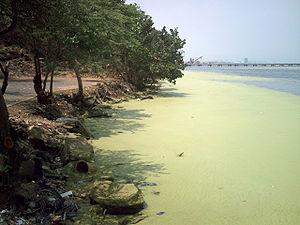
Les pollutions de l'eau peuvent se présenter sous différentes formes notamment chimique, mais aussi bactériologiques, pollution thermique, et les eaux ou masses d'eau concernées peuvent être douces, saumâtres ou salées, souterraines ou superficielles. Il peut même s'agir de la pluie ou des rosées, de neige ou des glaces polaires.